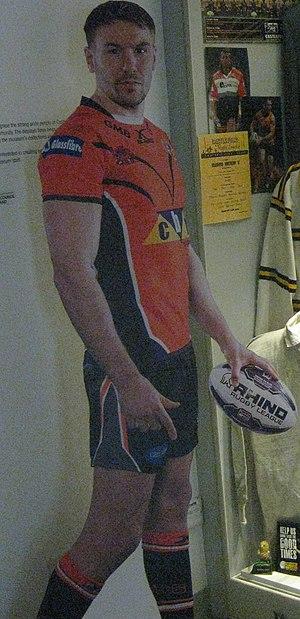
Les Castleford Tigers sont un club professionnel anglais de rugby à XIII basé à Castleford dans le Yorkshire de l'Ouest. Ils évoluent dans la Super League qui est le championnat élite d'Europe. Bien que n'ayant jamais remporté le championnat, le club s'est imposé à quatre reprises en Challenge Cup : 1934, 1969, 1970 et 1986.